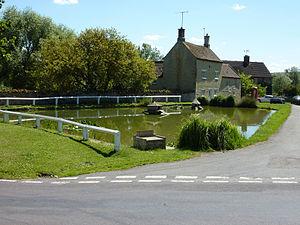
Barrowden est un village et une paroisse civile du Rutland, en Angleterre.